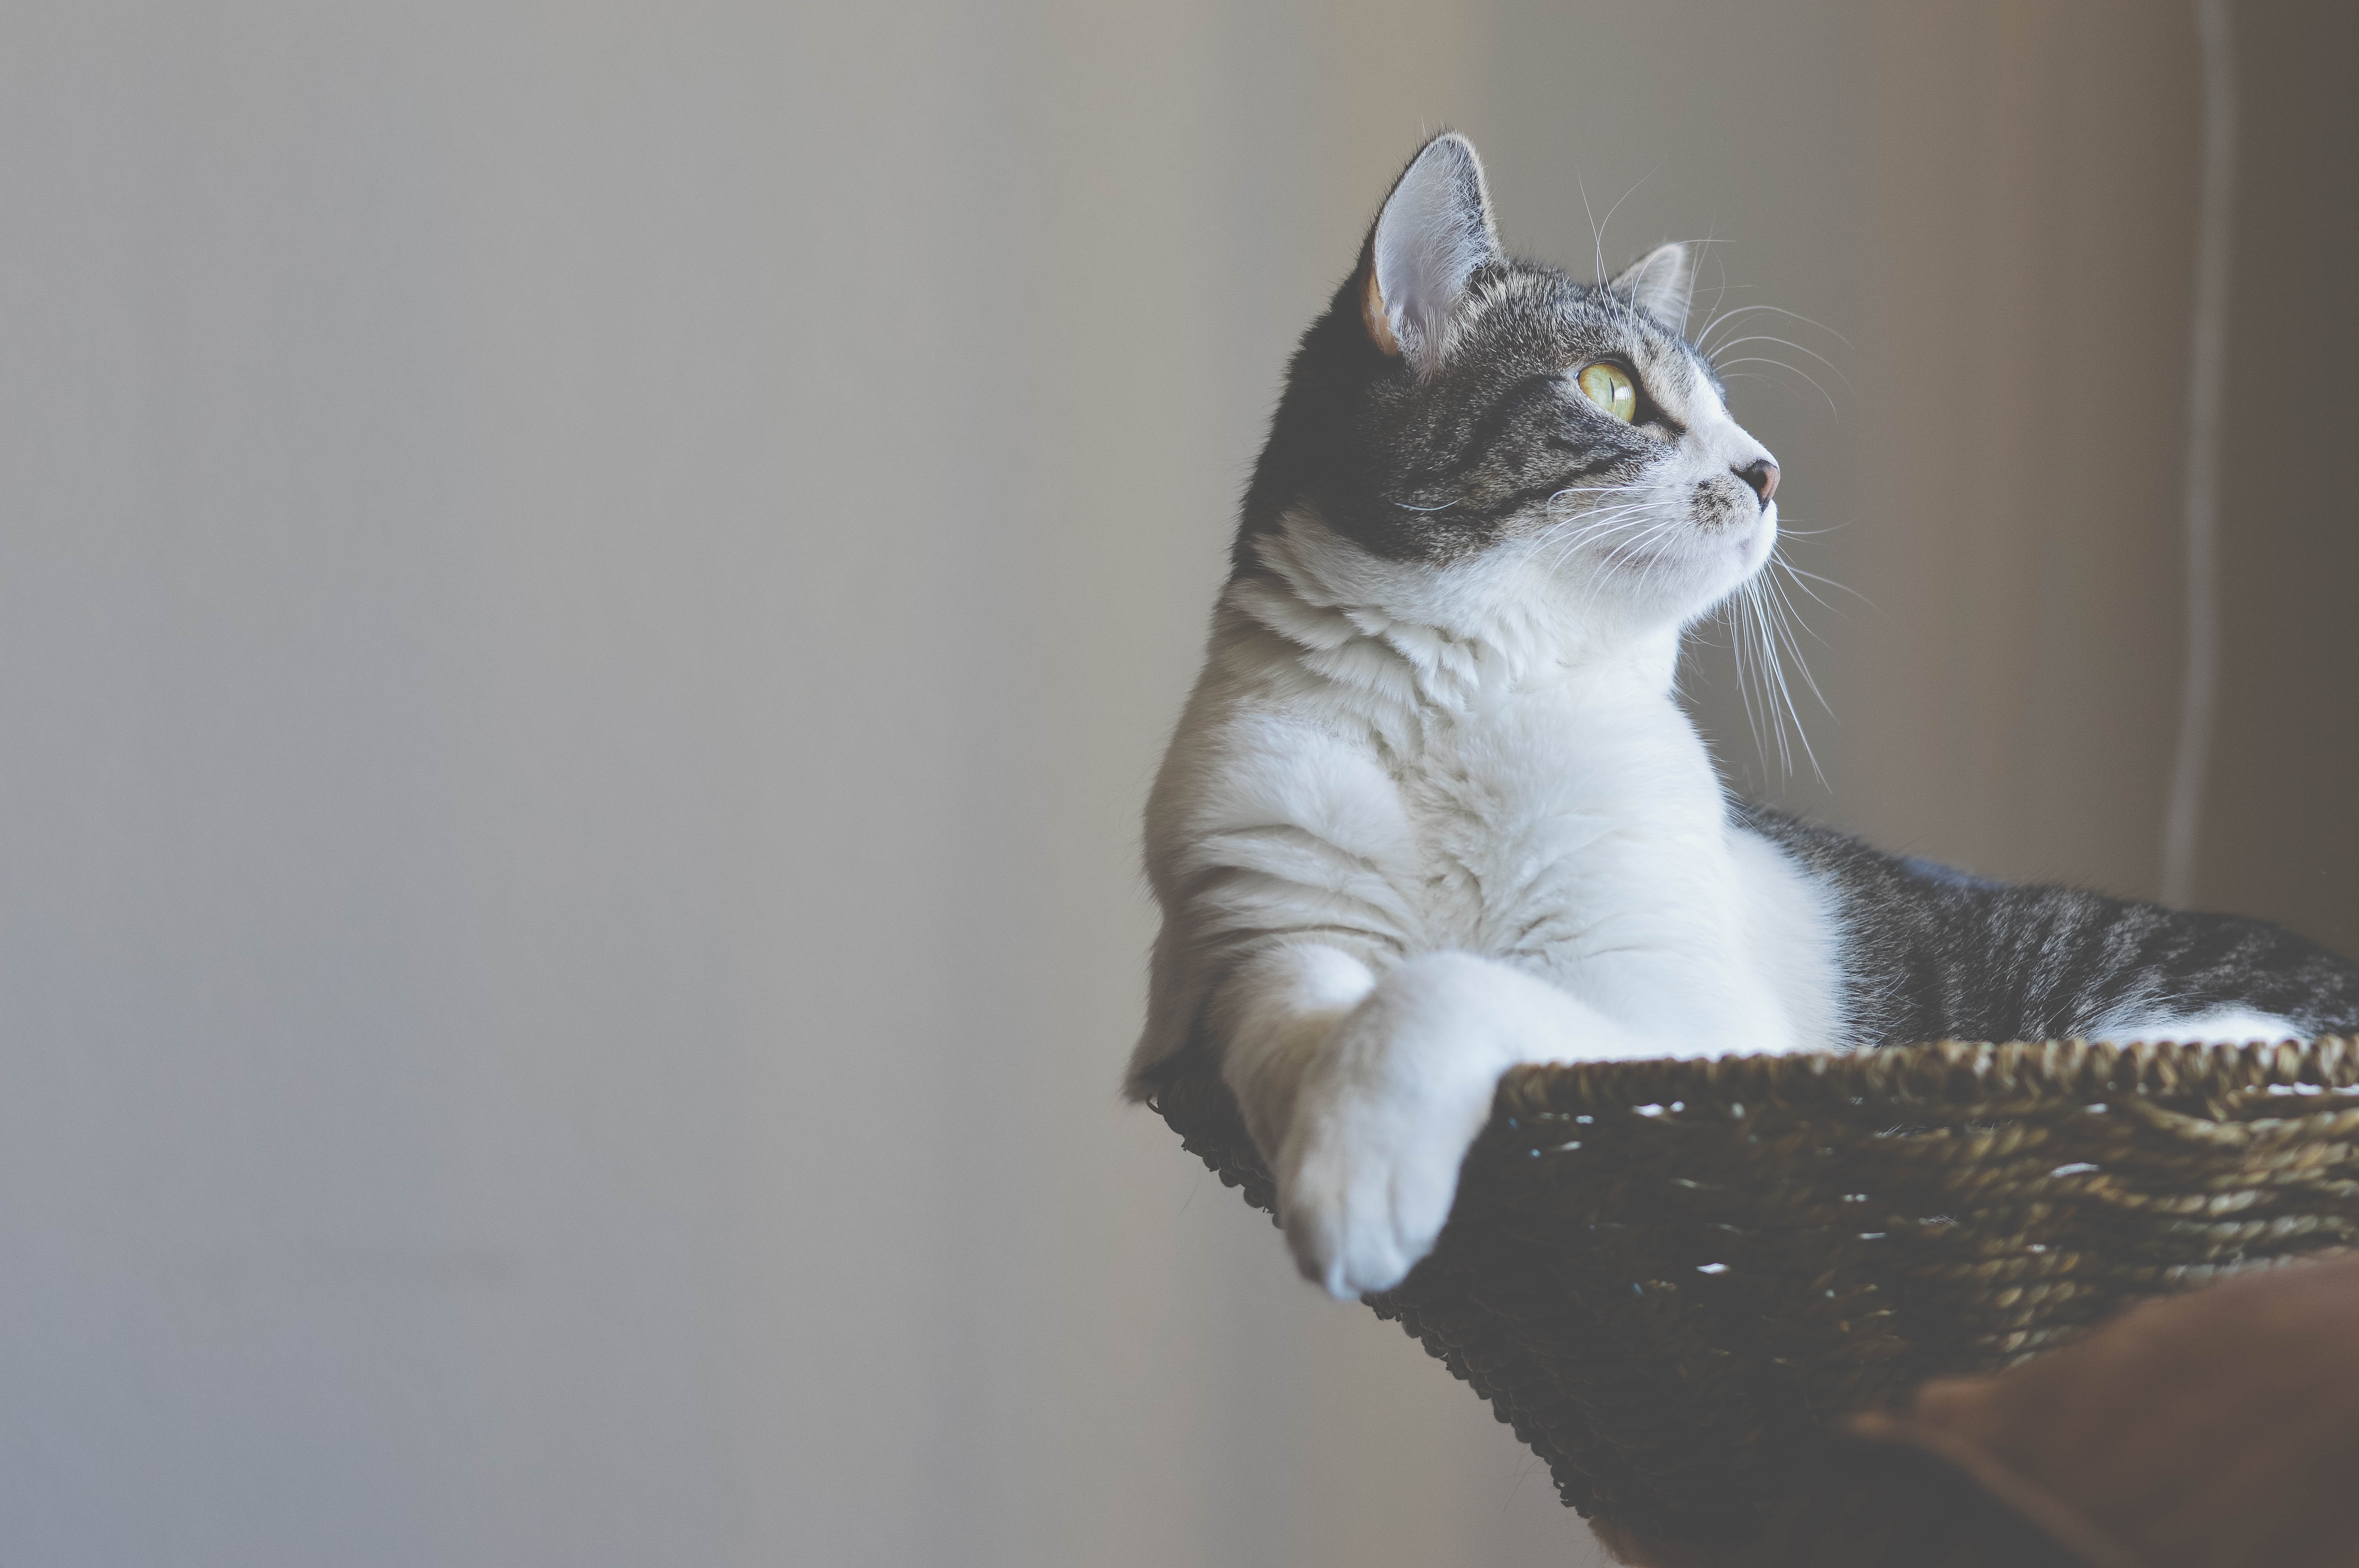
Label: cat